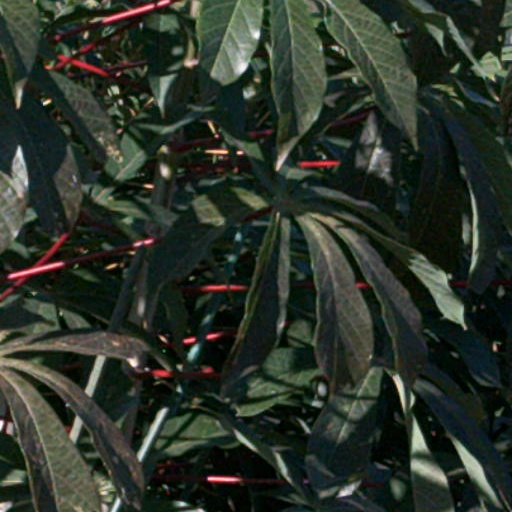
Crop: cassava